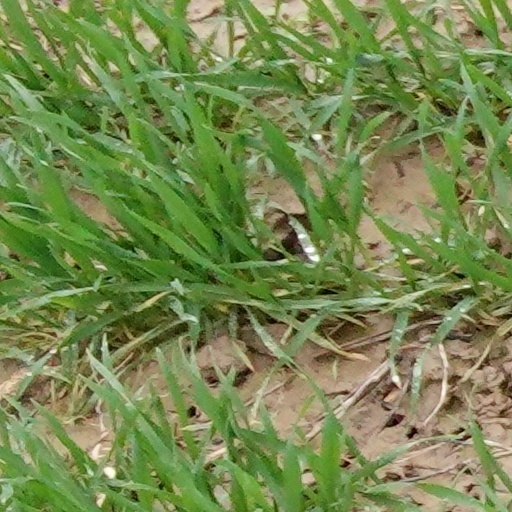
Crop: wheat